Aikya Keralam Thampuran

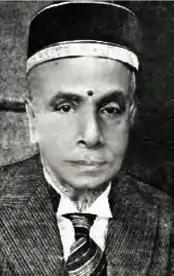
Maharaja Kerala Varma Thampuran a.k.a. Aikya Keralam Thampuran

Kerala Varma Thampuran (1870 – July 1948) popularly known as "Aikya Keralam Thampuran" or "Kerala Varma VII" was the Maharaja (king) of Cochin who ruled between 1946 and 1949. He mooted the idea of a unified Kerala state in India for the Malayalam speaking population and stood for the merging of British Malabar, Cochin and Travancore. Therefore, he was given the sobriquet "Ikyakeralam Thampuran" (King who united Kerala). He died in July 1948 (1123 Midhunam 25th according to the Malayalam calendar). He was also the brain behind the formation of Sree Kerala Varma College at Thrissur, named after him.